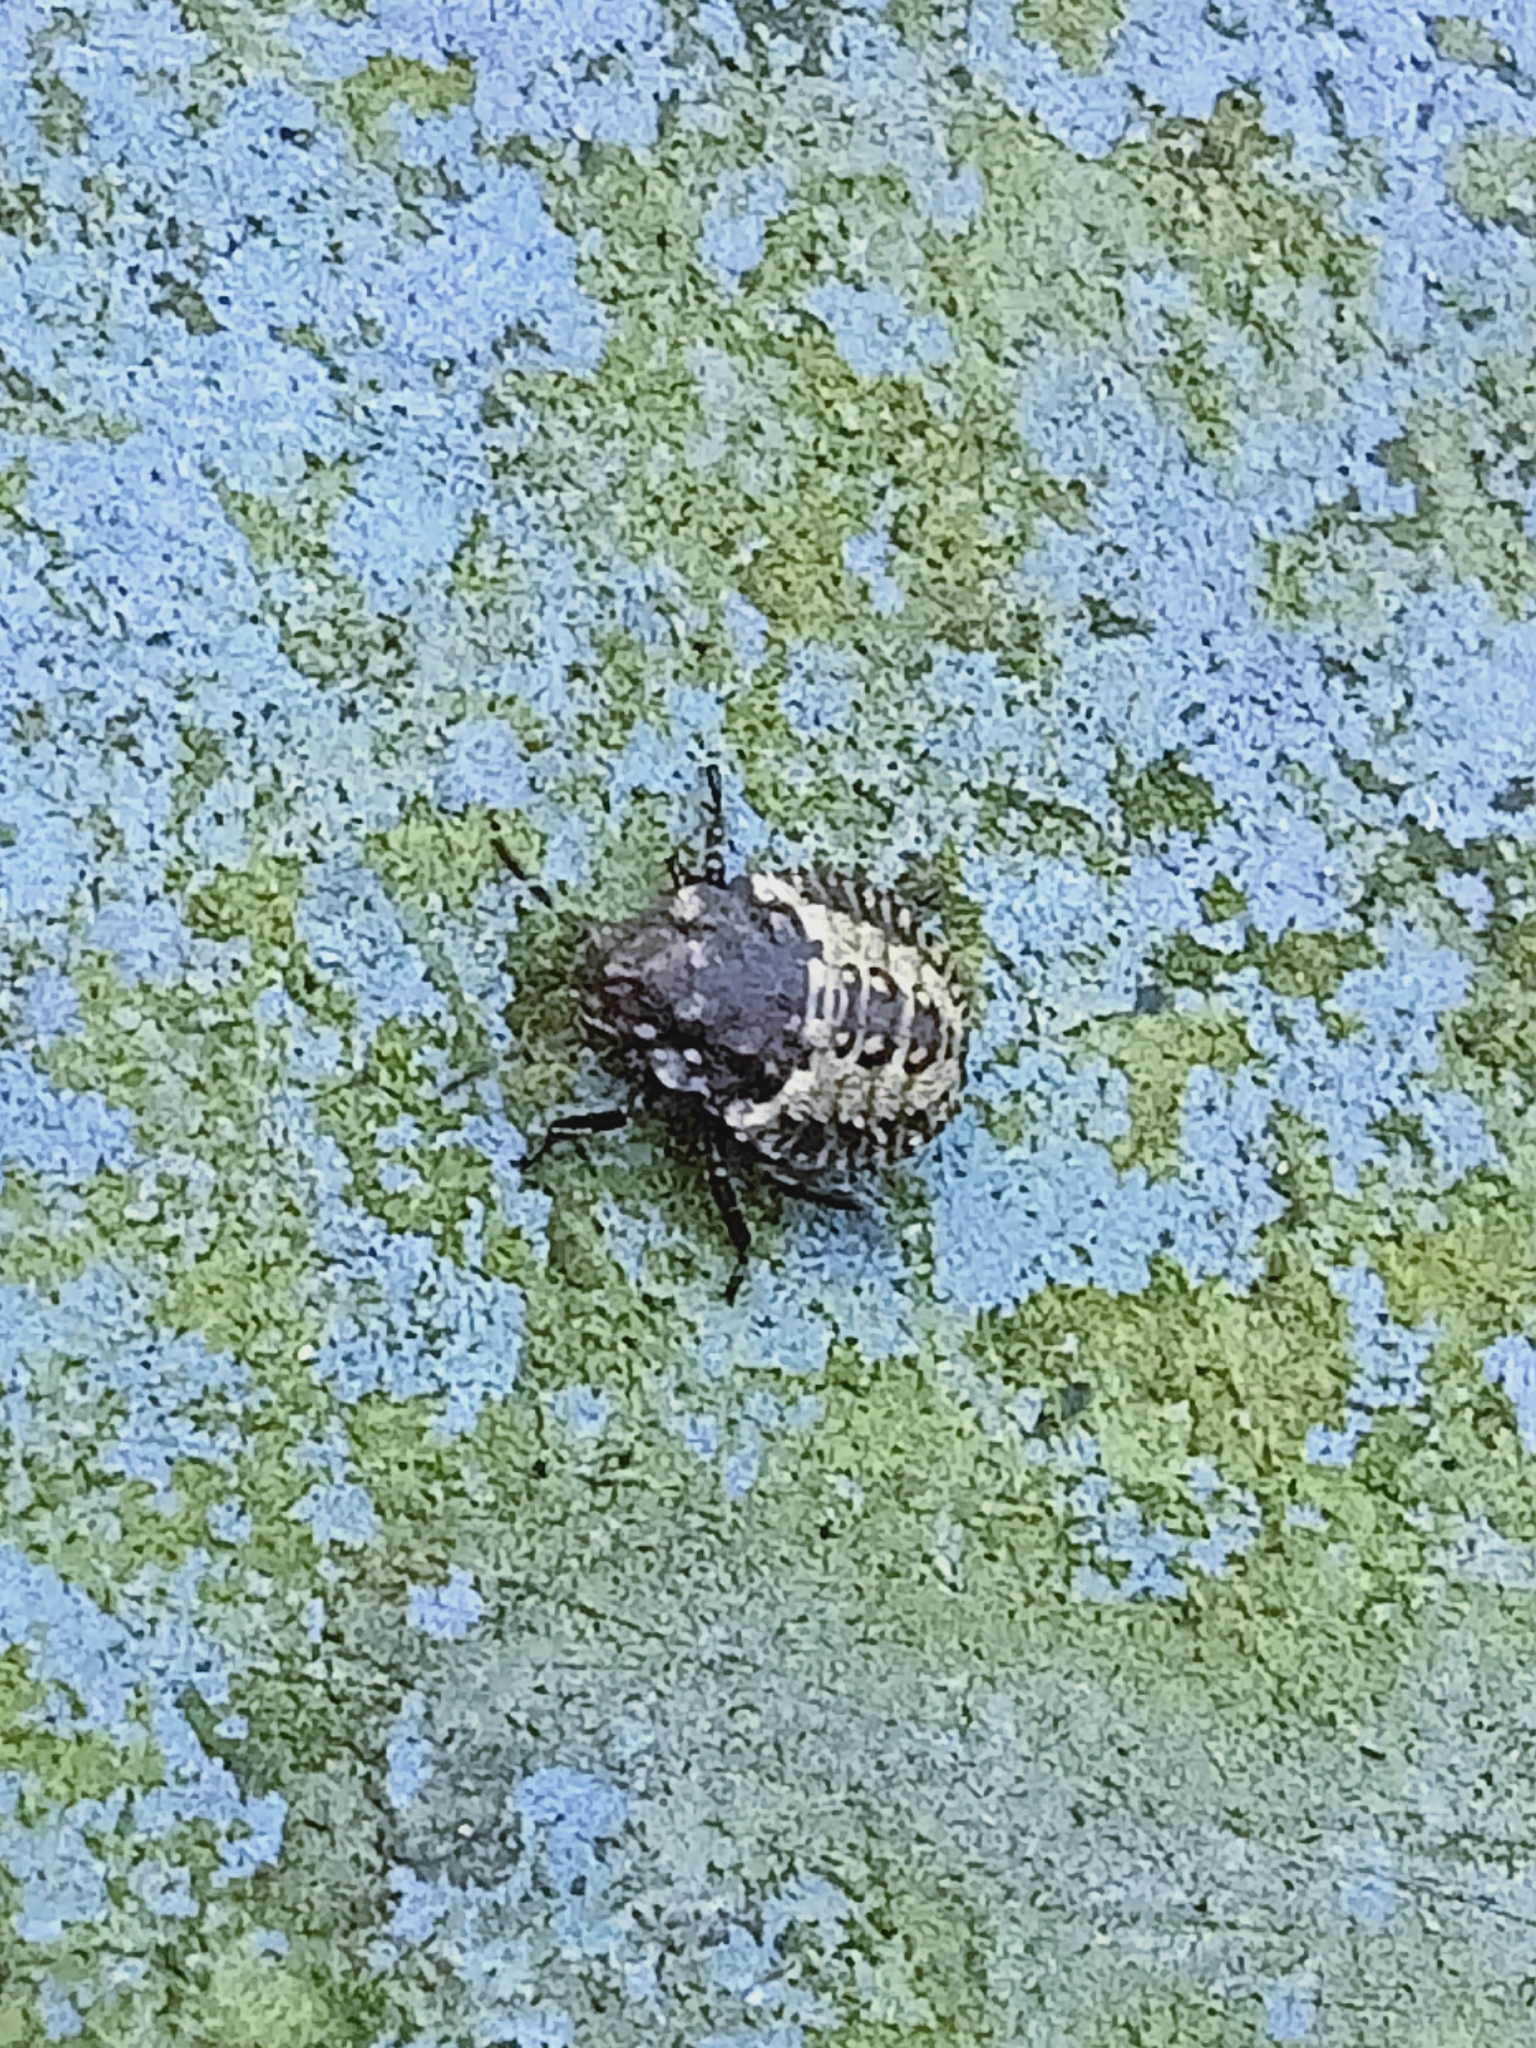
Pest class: stink_bug